Gerrit Rietveld

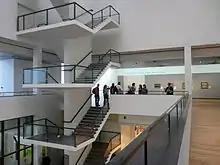
Interior of the Van Gogh Museum in Amsterdam in 2009

He built the Rietveld Schröder House, in 1924, in close collaboration with the owner Truus Schröder-Schräder. Built in Utrecht on the Prins Hendriklaan 50, the house has a conventional ground floor, but is radical on the top floor, lacking fixed walls but instead relying on sliding walls to create and change living spaces. The house has been a UNESCO World Heritage Site since 2000. His involvement in the Schröder House exerted a strong influence on Truus' daughter, Han Schröder, who became one of the first female architects in the Netherlands.